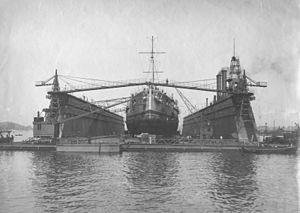
Dock flottant des chantiers navals impériaux de Kiel avec le bateau ""Helgoland"" (construit par les chantiers Howaldt de Kiel)"
La classe Helgoland fut une classe de quatre cuirassés de type dreadnought construite entre 1908 et 1912 pour la Kaiserliche Marine.
Une forme de radoub est un bassin qui permet l’accueil de navires et leur mise à sec pour leur entretien, leur carénage, leur construction, voire parfois leur démantèlement.
Kiel [kiːl] est une ville du Nord de l'Allemagne, capitale de l'État fédéré de Schleswig-Holstein. Avec ses 247 548 habitants, elle est une des 30 plus grandes villes d'Allemagne. Elle se situe en bordure de la mer Baltique, à l'entrée est du canal de Kiel. Cette voie navigable artificielle, qui relie la mer Baltique à la mer du Nord, est la plus fréquentée au monde. C'est donc un port important, composé d'une partie militaire, d'un port de commerce et de chantiers navals. Trois lignes de ferries assurent des liaisons quotidiennes avec Göteborg, Oslo et six fois par semaine avec Klaipėda.
Le dock flottant est une structure métallique particulière servant principalement à la réfection et réparations des bateaux.